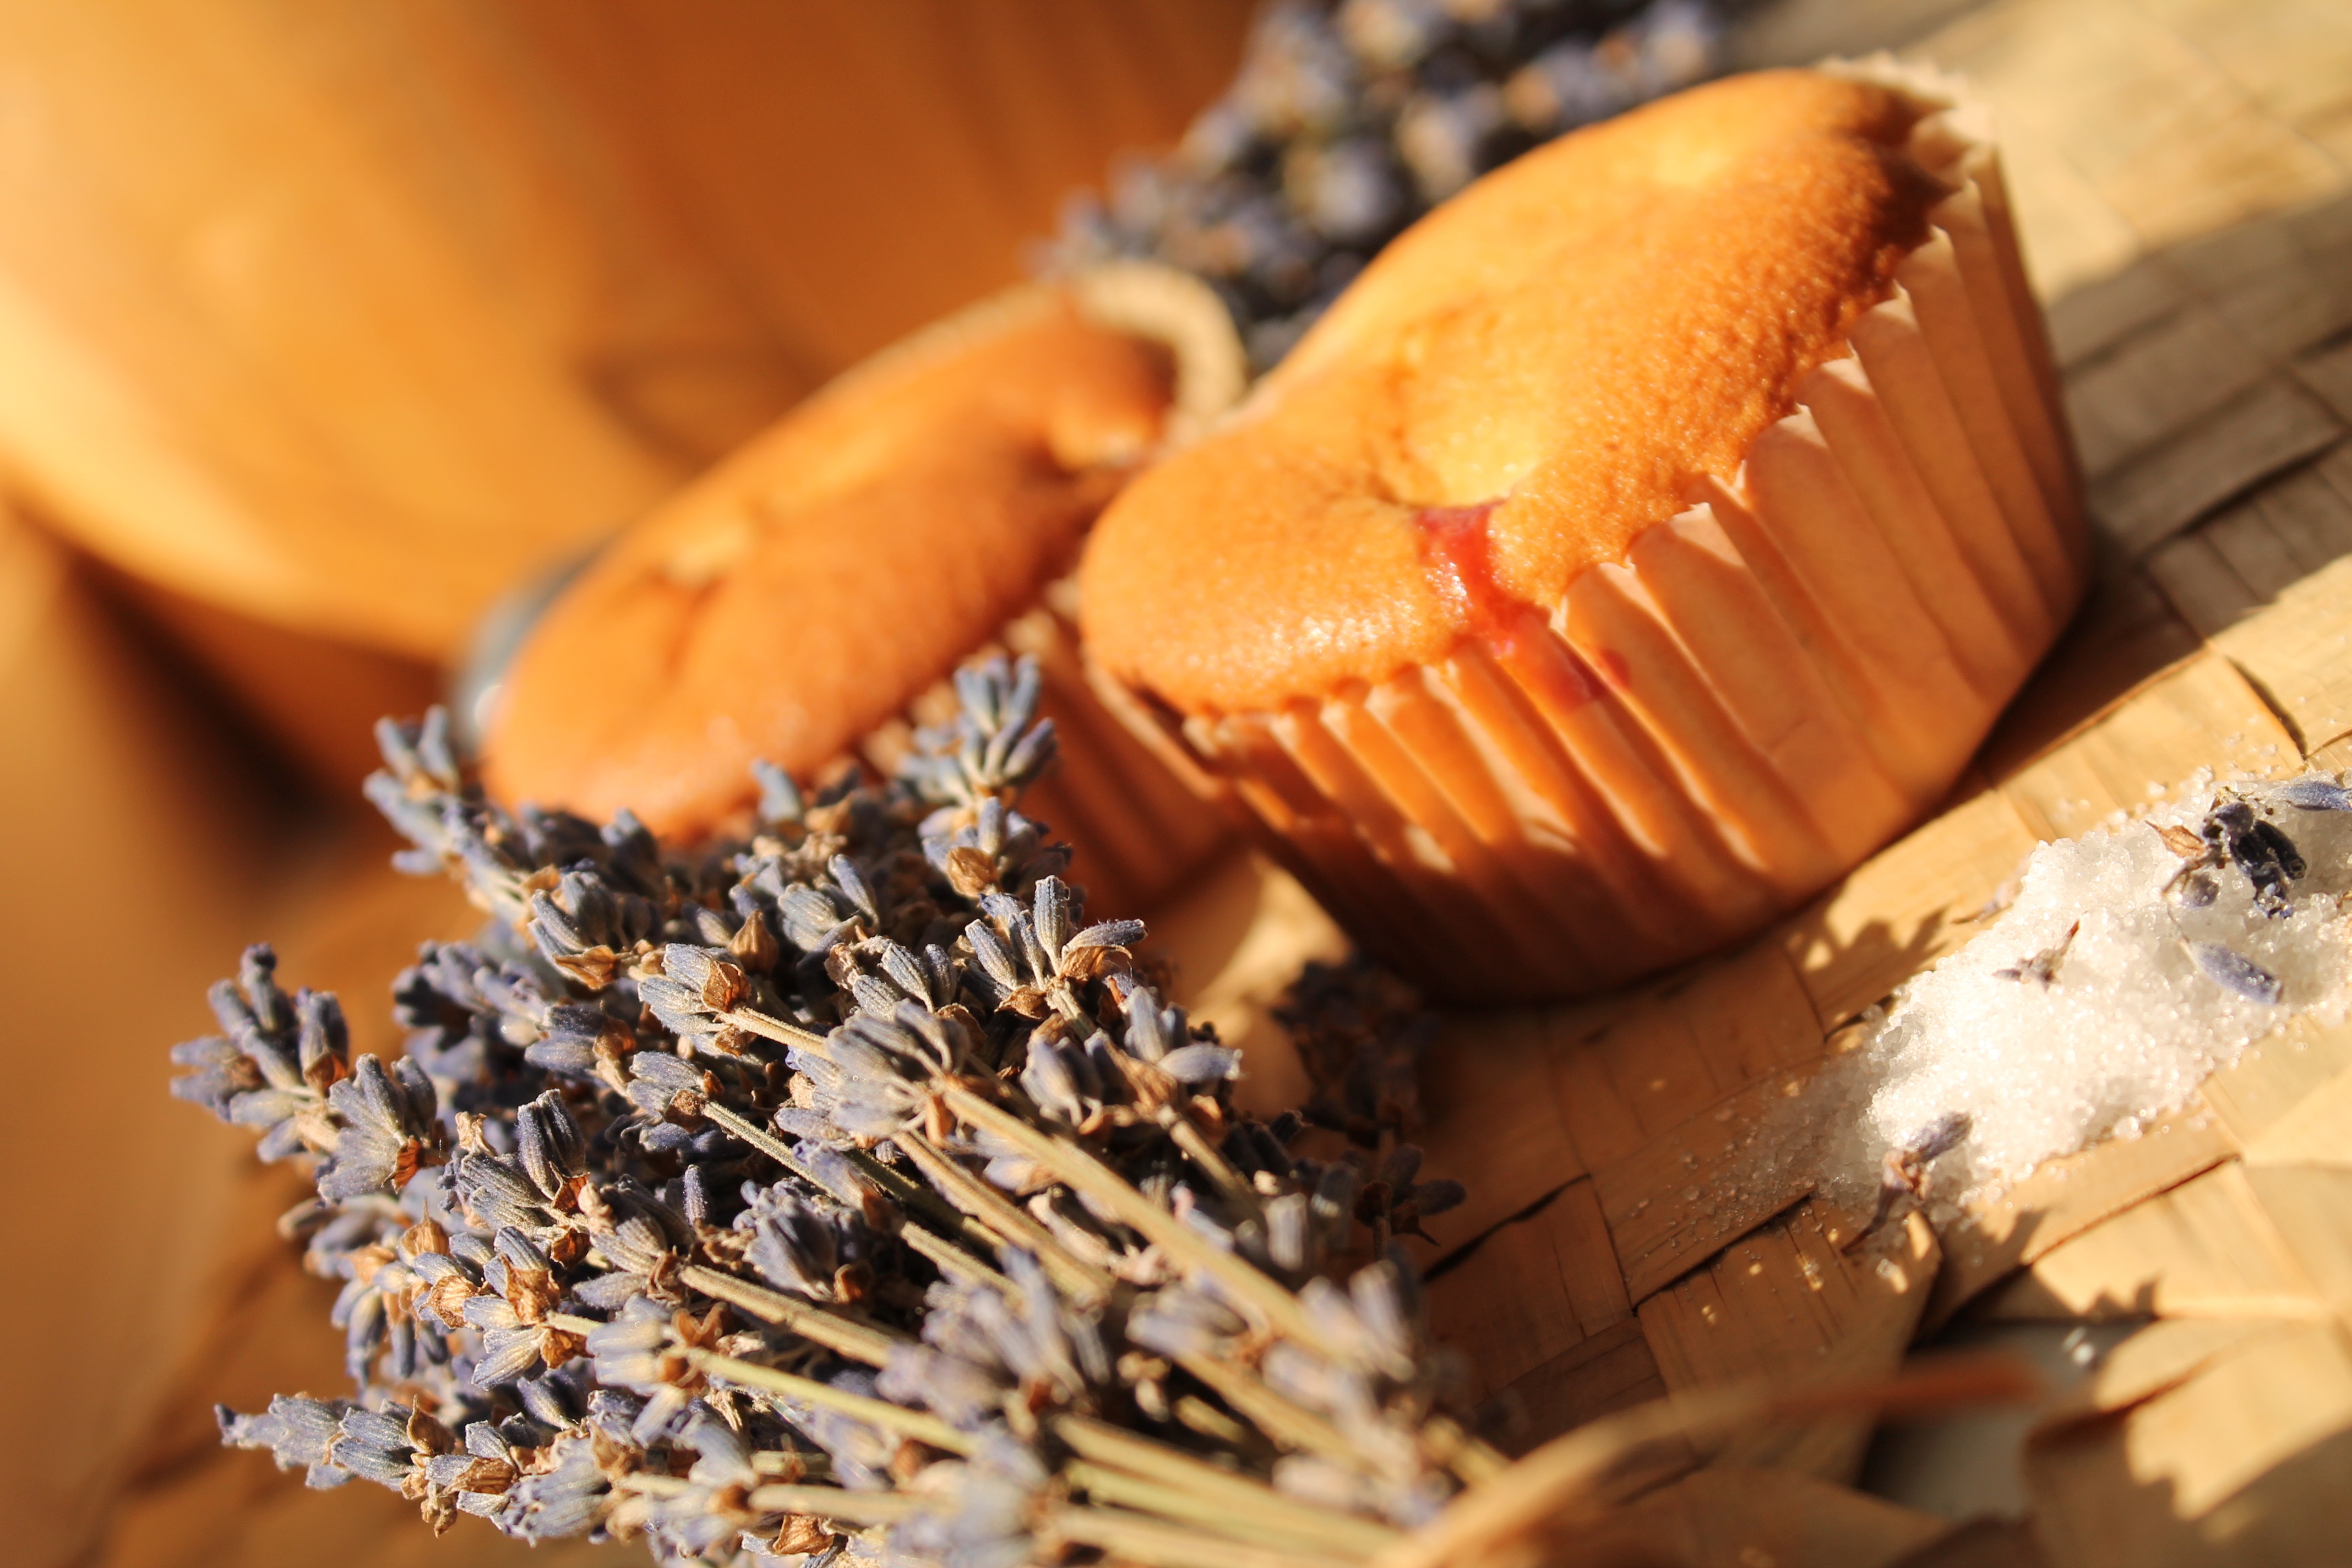
food, produce, baking, cake, lavender, muffin, close up, coconut, macro photography, flavor